River Shin

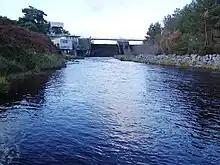
The start of the River Shin, just below the dam on Little Loch Shin

The scheme was the most northerly on the Scottish mainland of those implemented by the Board. It involved constructing a concrete gravity and earthfill dam across the river at the southern end of Loch Shin, which raised the level of the loch by . The dam is long and high. It required of concrete and of earth to complete it. The consulting engineers for the construction were Sir Murdoch MacDonald and Partners. The dam is used to release compensation water to maintain flows in the river below, and that water is fed through a 3.5MW vertical Kaplan turbine which is built into the dam. The water first passes into Little Loch Shin, a small reservoir immediately below the dam. Its level is controlled by a weir at the downstream end, but much of the water passes into a long tunnel, which carries it to the Shin power station at Inveran, located on the west bank of the River Shin close to its junction with the Kyle of Sutherland. Additional water enters the tunnel from the Grudie Burn, and the tunnel feeds water to two horizontal Francis turbines, each of which was connected to a 12MW generator. On exit from the power station, the water passes back into the Shin.